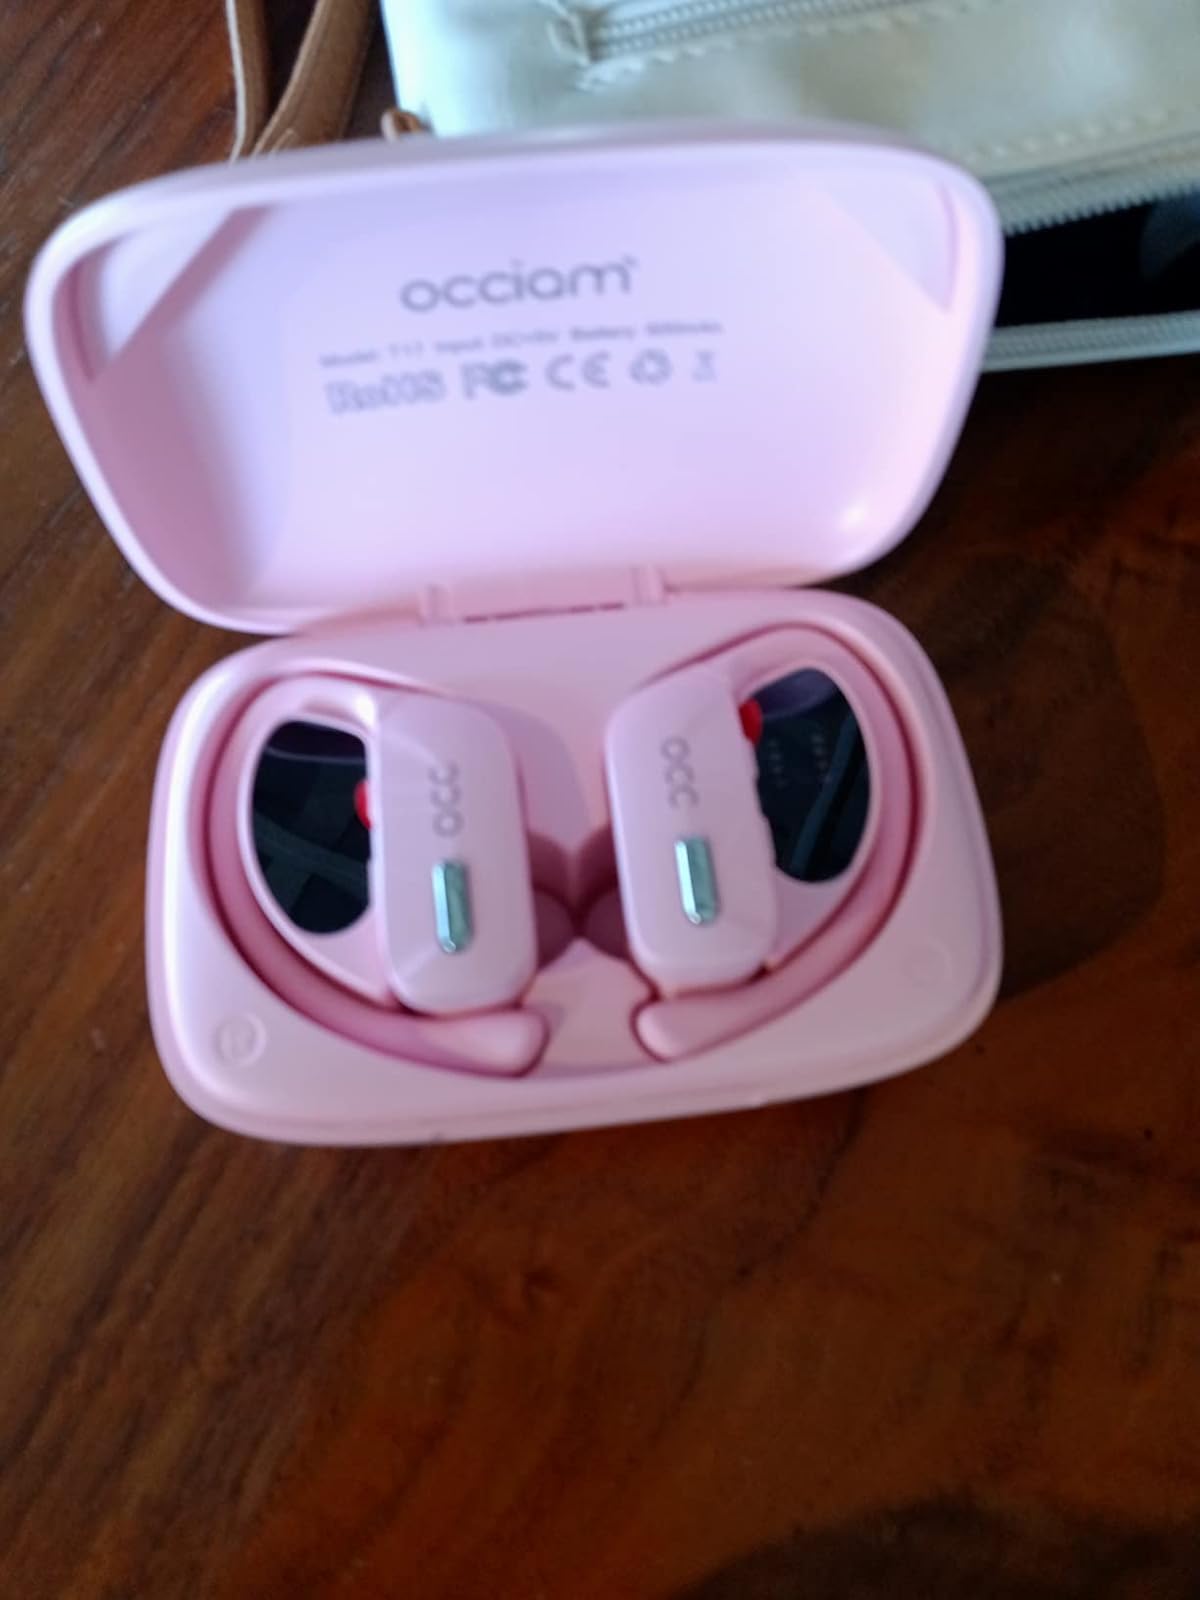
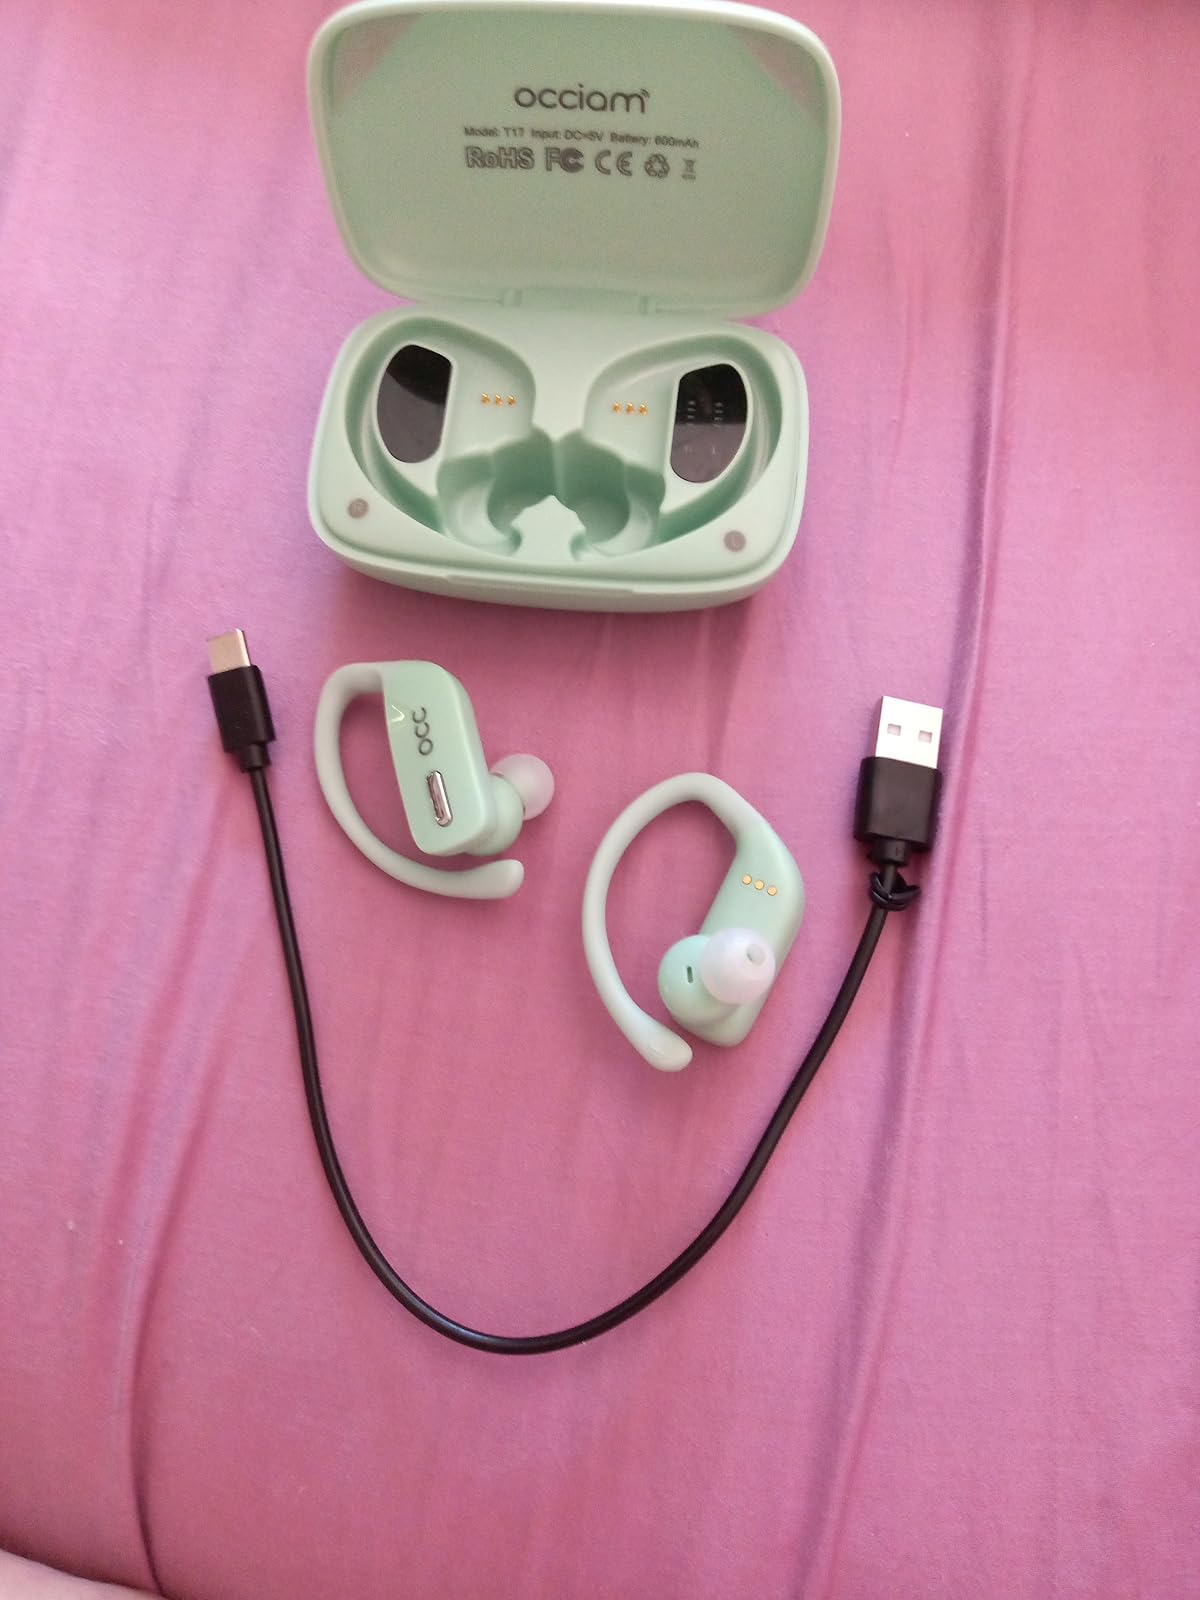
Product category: earbuds
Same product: no